Lutheran art

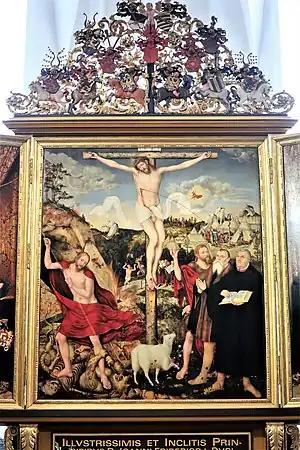
Altar panel of the Church of St. Peter and Paul in Weimar depicts the Crucifixion of Jesus with Lucas Cranach the Elder and Martin Luther standing on the right.

Lutheran sacred art gained a new function in addition to exciting one's mind to thoughts of the Divine by also serving a didactic purpose. Cranach's "Law and Gospel", for example, "enshrines the specific authority of the word of the Bible by including biblical passages as prominent parts of the composition." Lutheranism was responsible for "an explosion of creativity in the graphic arts" with works such as "Passional Christi und Antichristi" by Philipp Melanchthon, being described as "richly illustrated".